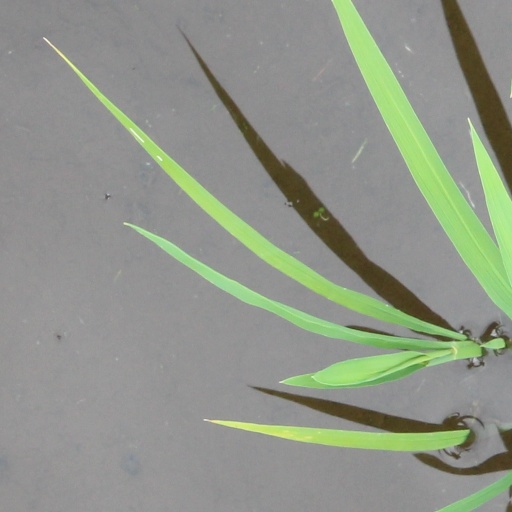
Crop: rice